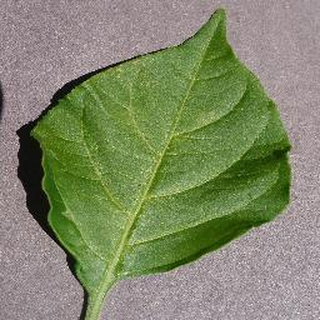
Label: healthy_bell_pepper